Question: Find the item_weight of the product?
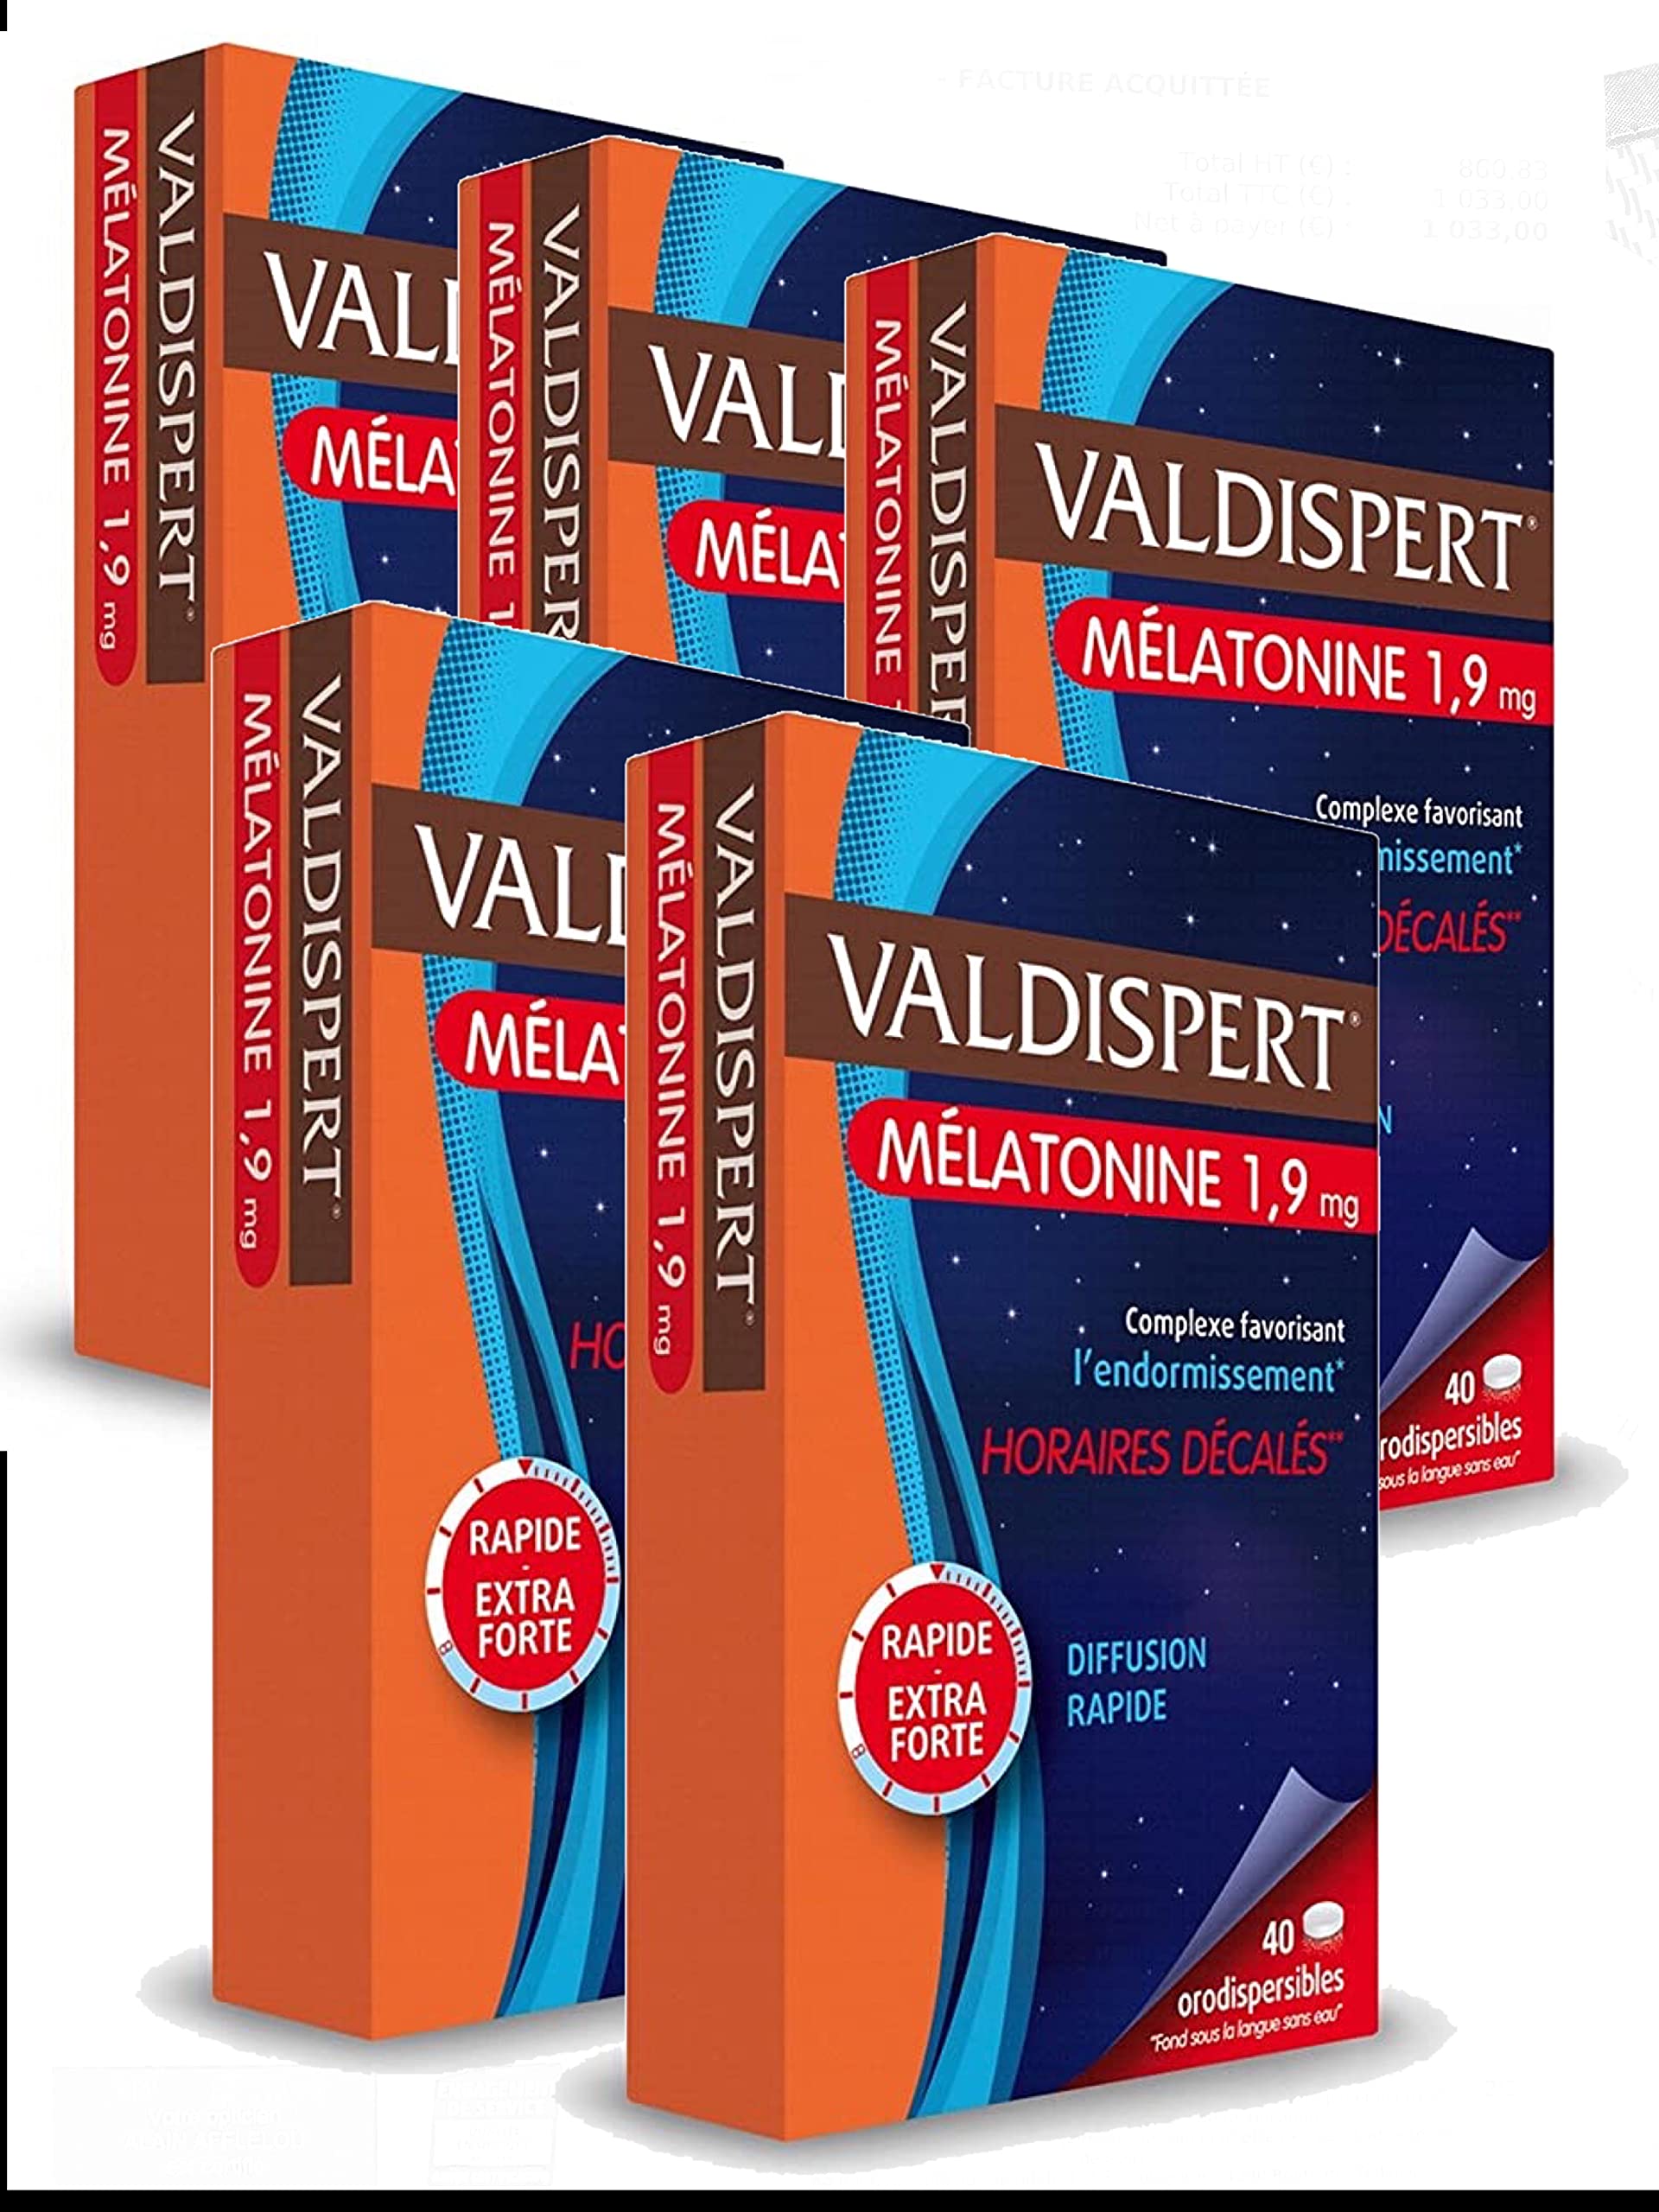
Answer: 1.9 milligram